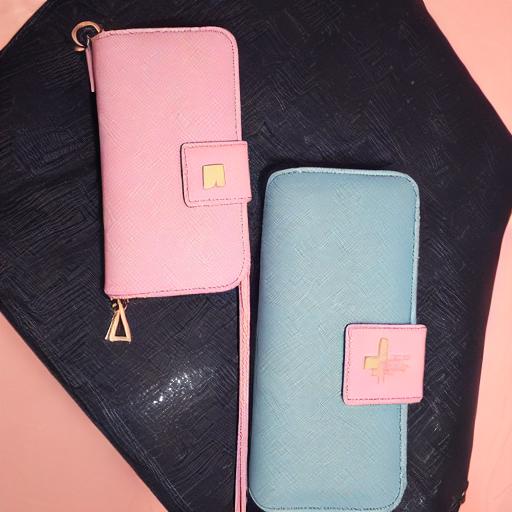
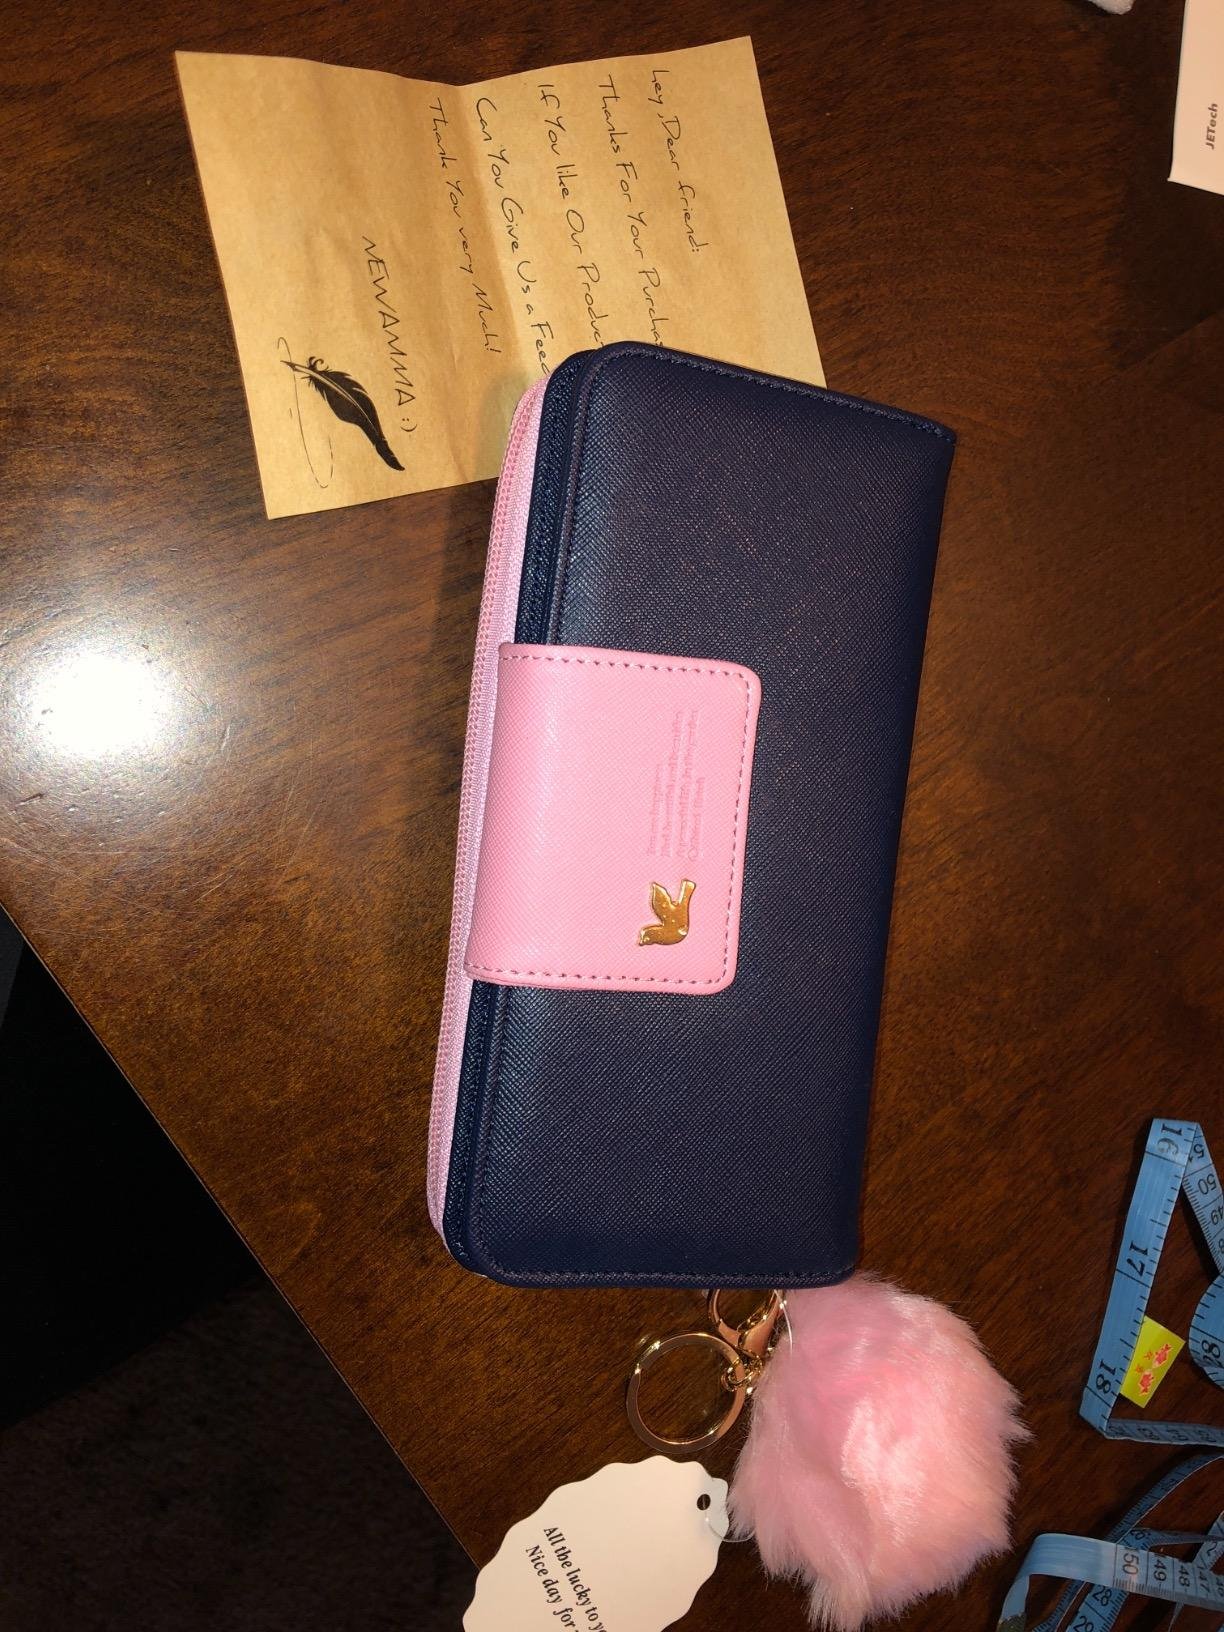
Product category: accessories_handbag
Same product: no